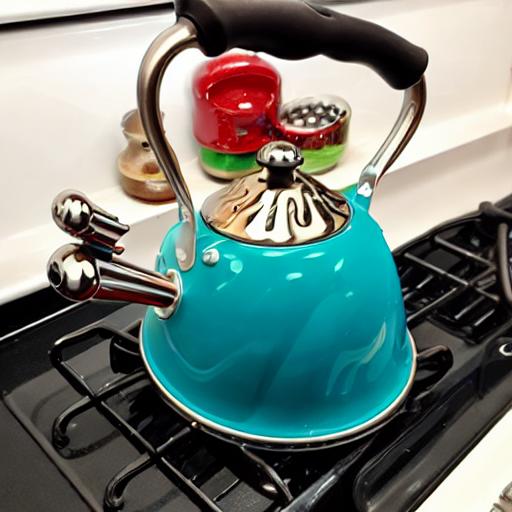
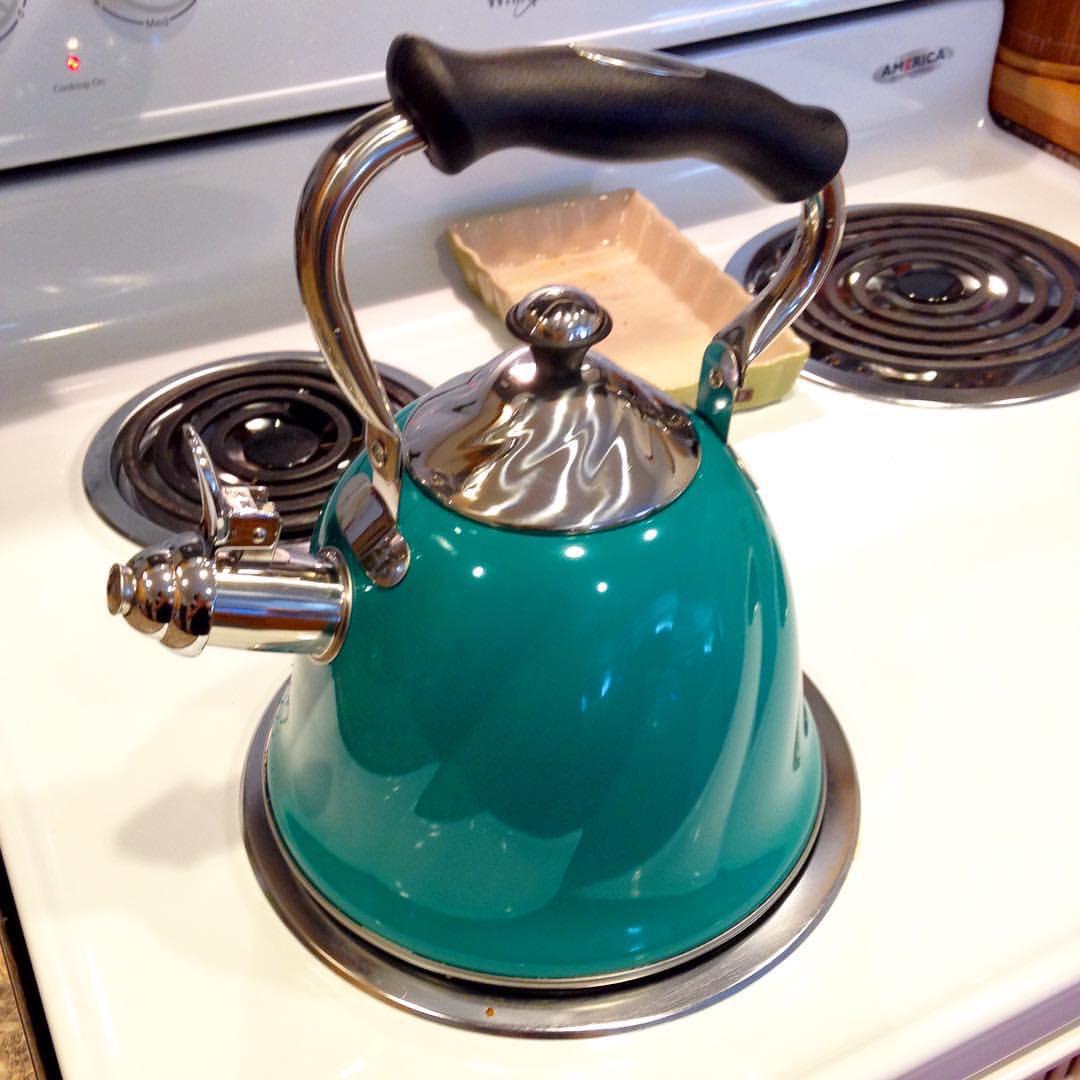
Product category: items_kettle
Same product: no